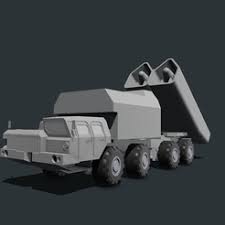
Label: Self Propelled Artillery